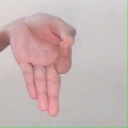
अक्षर: ज्ञ